Armand Gauthier

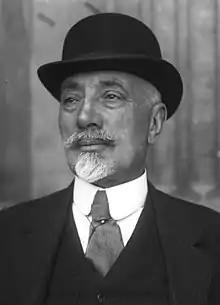
Armand Gauthier in 1914

Armand-Elzéar Gauthier de l'Aude (28 September 1850, Fitou – 10 May 1926, Paris) was a French politician. He was also known as Elzéar Gauthier.